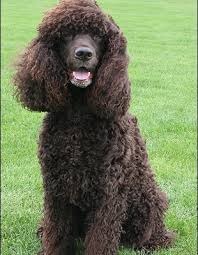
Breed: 219-n000066-Irish_water_spaniel